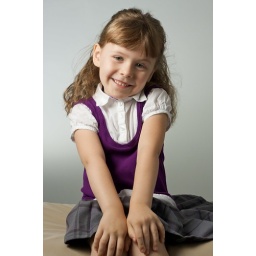
Strobist info: Umbrella camera left and a backlight against the white wall dialed down to make the gradient background.